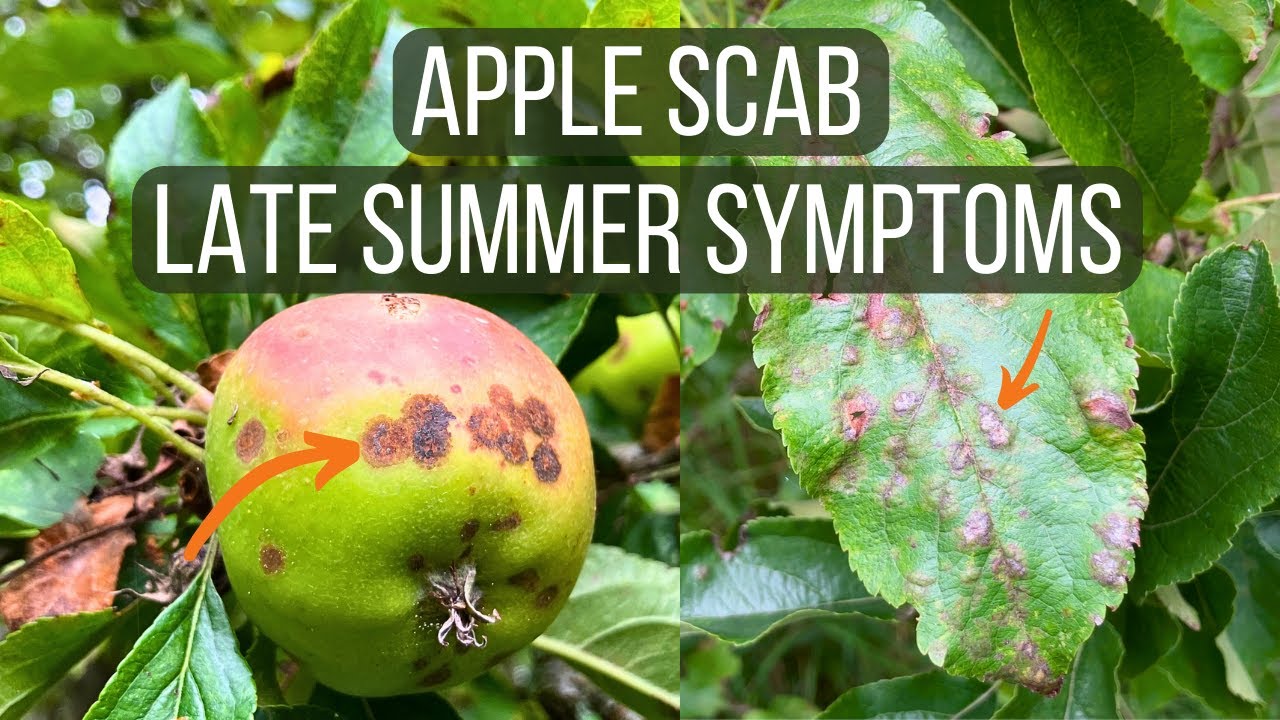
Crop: apple
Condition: scab